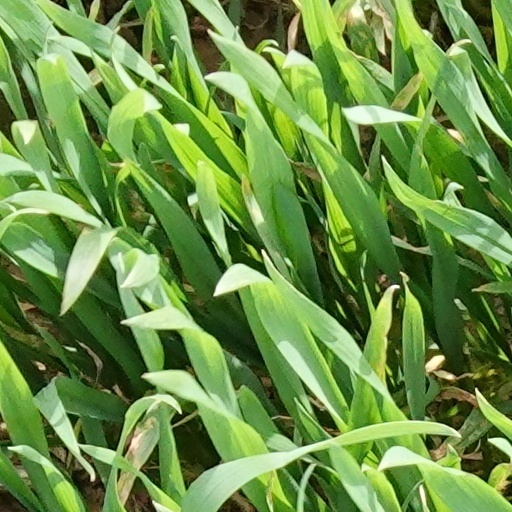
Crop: wheat